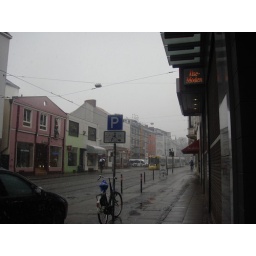
The main street near my house